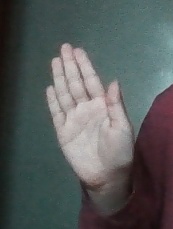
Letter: seen